John Craig (reformer)

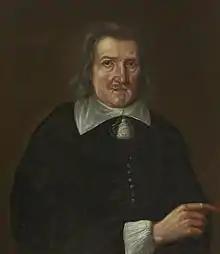
John Craig died 1655. Physician to James VI and Charles I. Third son of the reformer's nephew Thomas Craig. This seems to be the portrait of "John Craig" which Hew Scott mentions and Kirkwood Hewat describes in great detail. They both seem to think it was the reformer although Kerr casts doubt on this.

Kerr responded about the water: "Craig was kept imprisoned for upwards of nine months. Row's "Coronis" is shown to over-step geography in stating that he was confined within "a base prison or pit, into which the River Tiber flowed at every tide, so that the prisoners stood in water sometimes almost to their middle". This has been rebutted on the grounds that the Mediterranean is practically tideless. However, as devastating floods are not uncommon in Italy, the situation described was far from impossible. He further argues concerning the dog: "Craig himself frequently referred to this adventure. "He often repeated it to many in good standing", are Spottiswoode's words. Catholic opponents knew of it and repeated that it only proved that he had been in league with the Devil! But long before John Hamilton, able Catholic apologist questioned the story's authenticity in his Facile Tractise (1600) it was alluded to in the satirical verse of Nicol Burne." Later he says: "In sneering at Craig, Hamilton furnished gratuitously corroborative facts about him. This direct reference to his adventures, show that these were already well-known to friend and foe alike, and that by neither were they held in doubt. It is of interest to note that Hamilton's references have more in common with Row's account than Spottiswoode's."